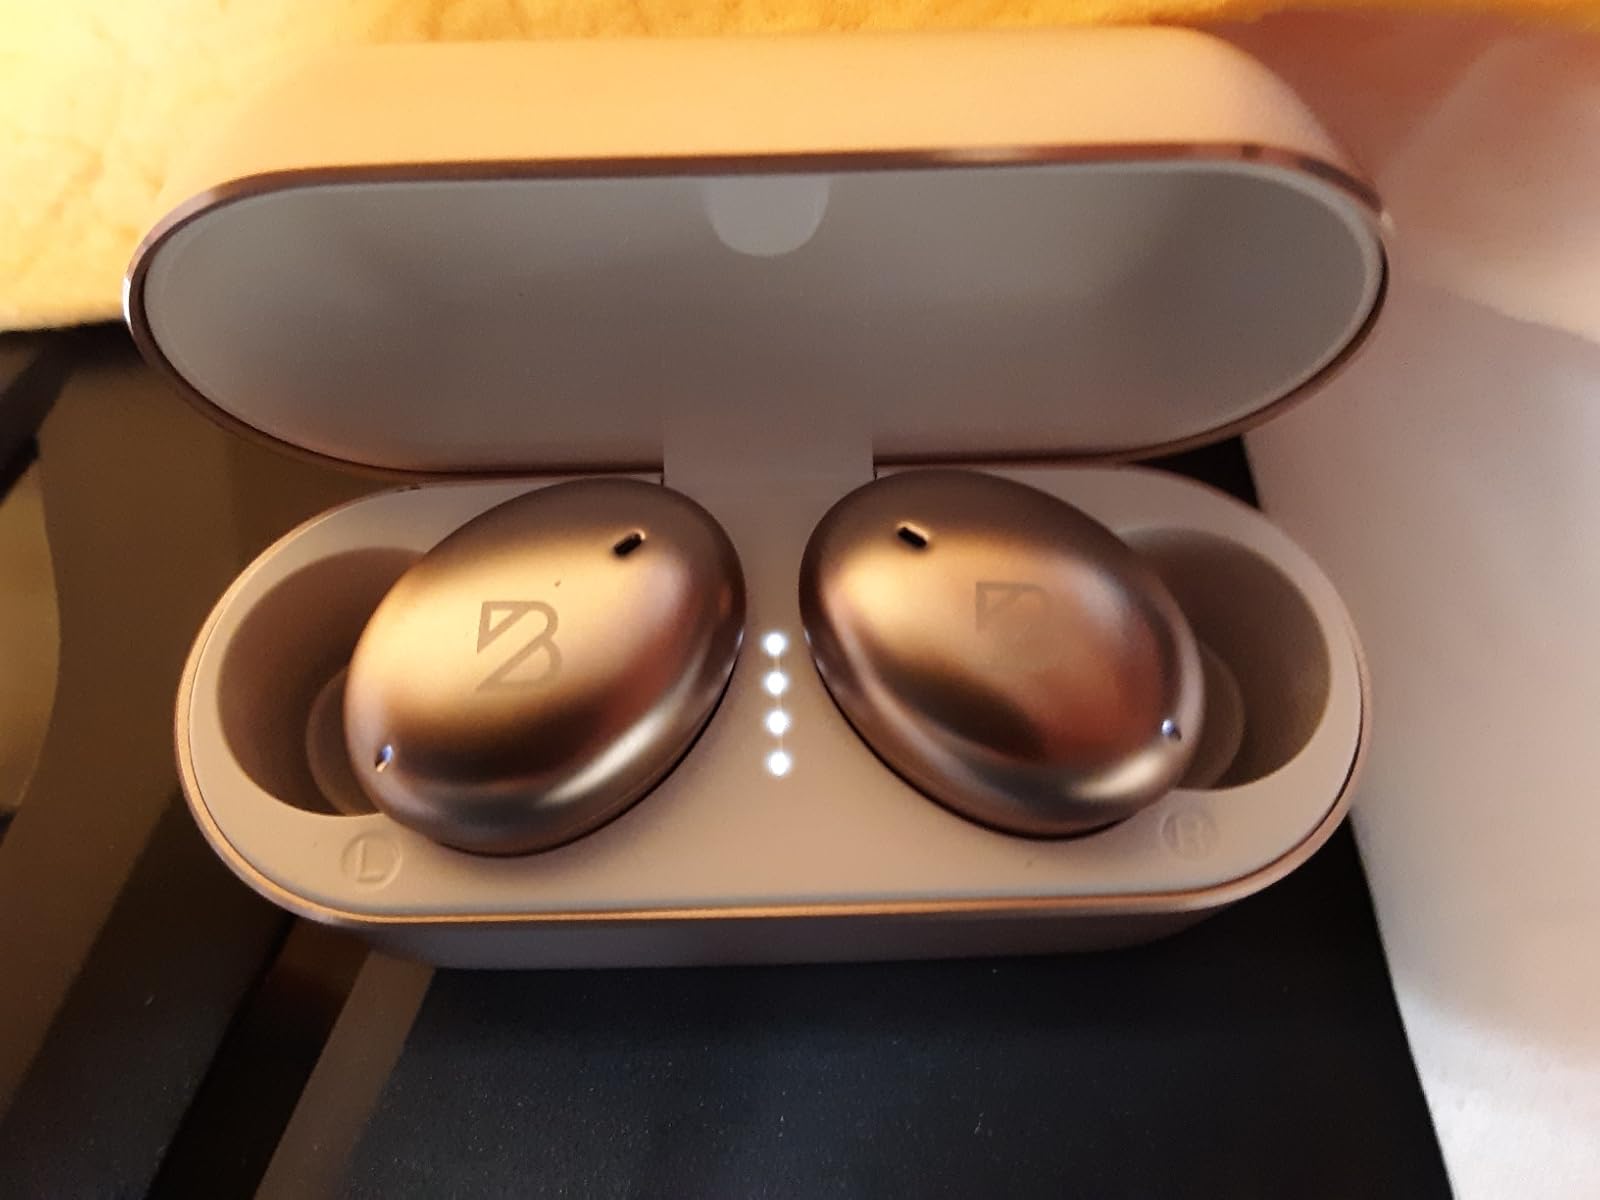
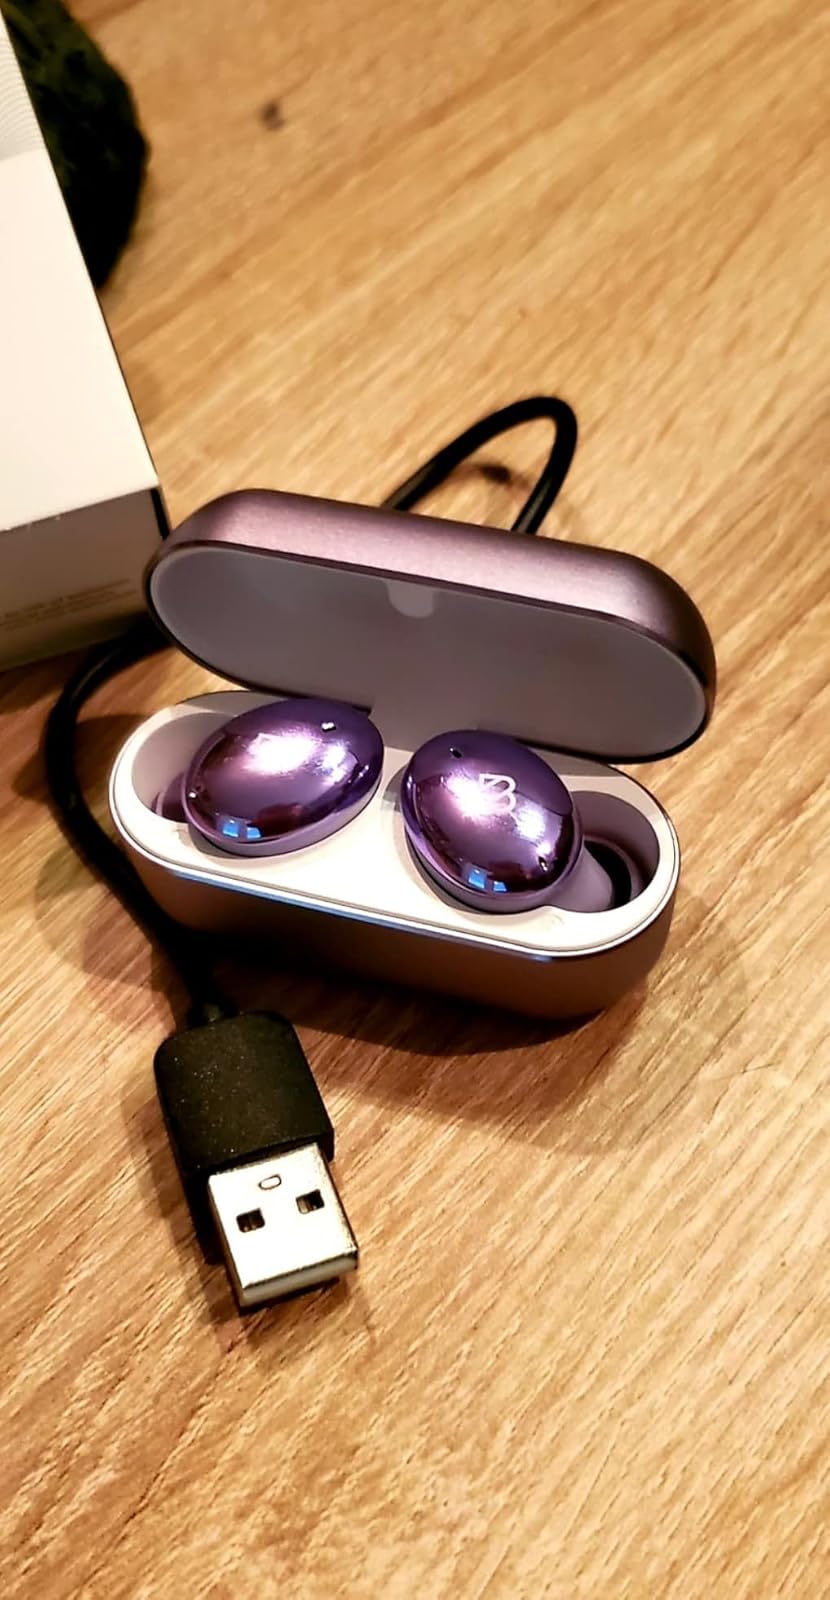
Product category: earbuds
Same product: no